Linda Harrison

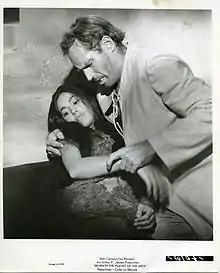
Taylor (Charlton Heston) cradles the dying Nova (Harrison) in "Beneath the Planet of the Apes"

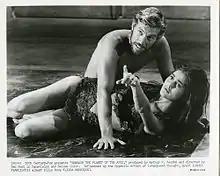
Harrison with James Franciscus in "Beneath the Planet of the Apes", 1970

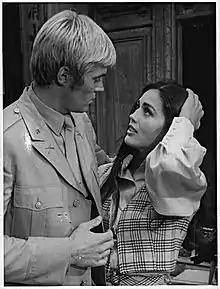
Dennis Cole as Davy Evans and Linda Harrison as Paulette Douglas in "Bracken's World", October 1969

No sequels had been contemplated at the time of the production of "Planet of the Apes"; it was only during that film's success that a sequel was discussed. Neither Charlton Heston nor Kim Hunter wanted to do another Apes film; Roddy McDowall pleaded another commitment; and Harrison herself was ambivalent. She was engaged to her mentor, Richard Zanuck and "no longer totally concerned with being an actress. I don't even want to do another picture. But since this is a sequel to the one I did last year, I felt obligated. "Ted Post was a wonderful television director," Harrison said, "fabulous to work with, an actor's dream. I could get away with murder with him."